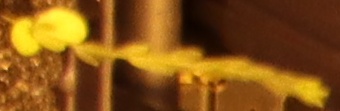
Label: Flax